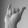
ASL letter: Y